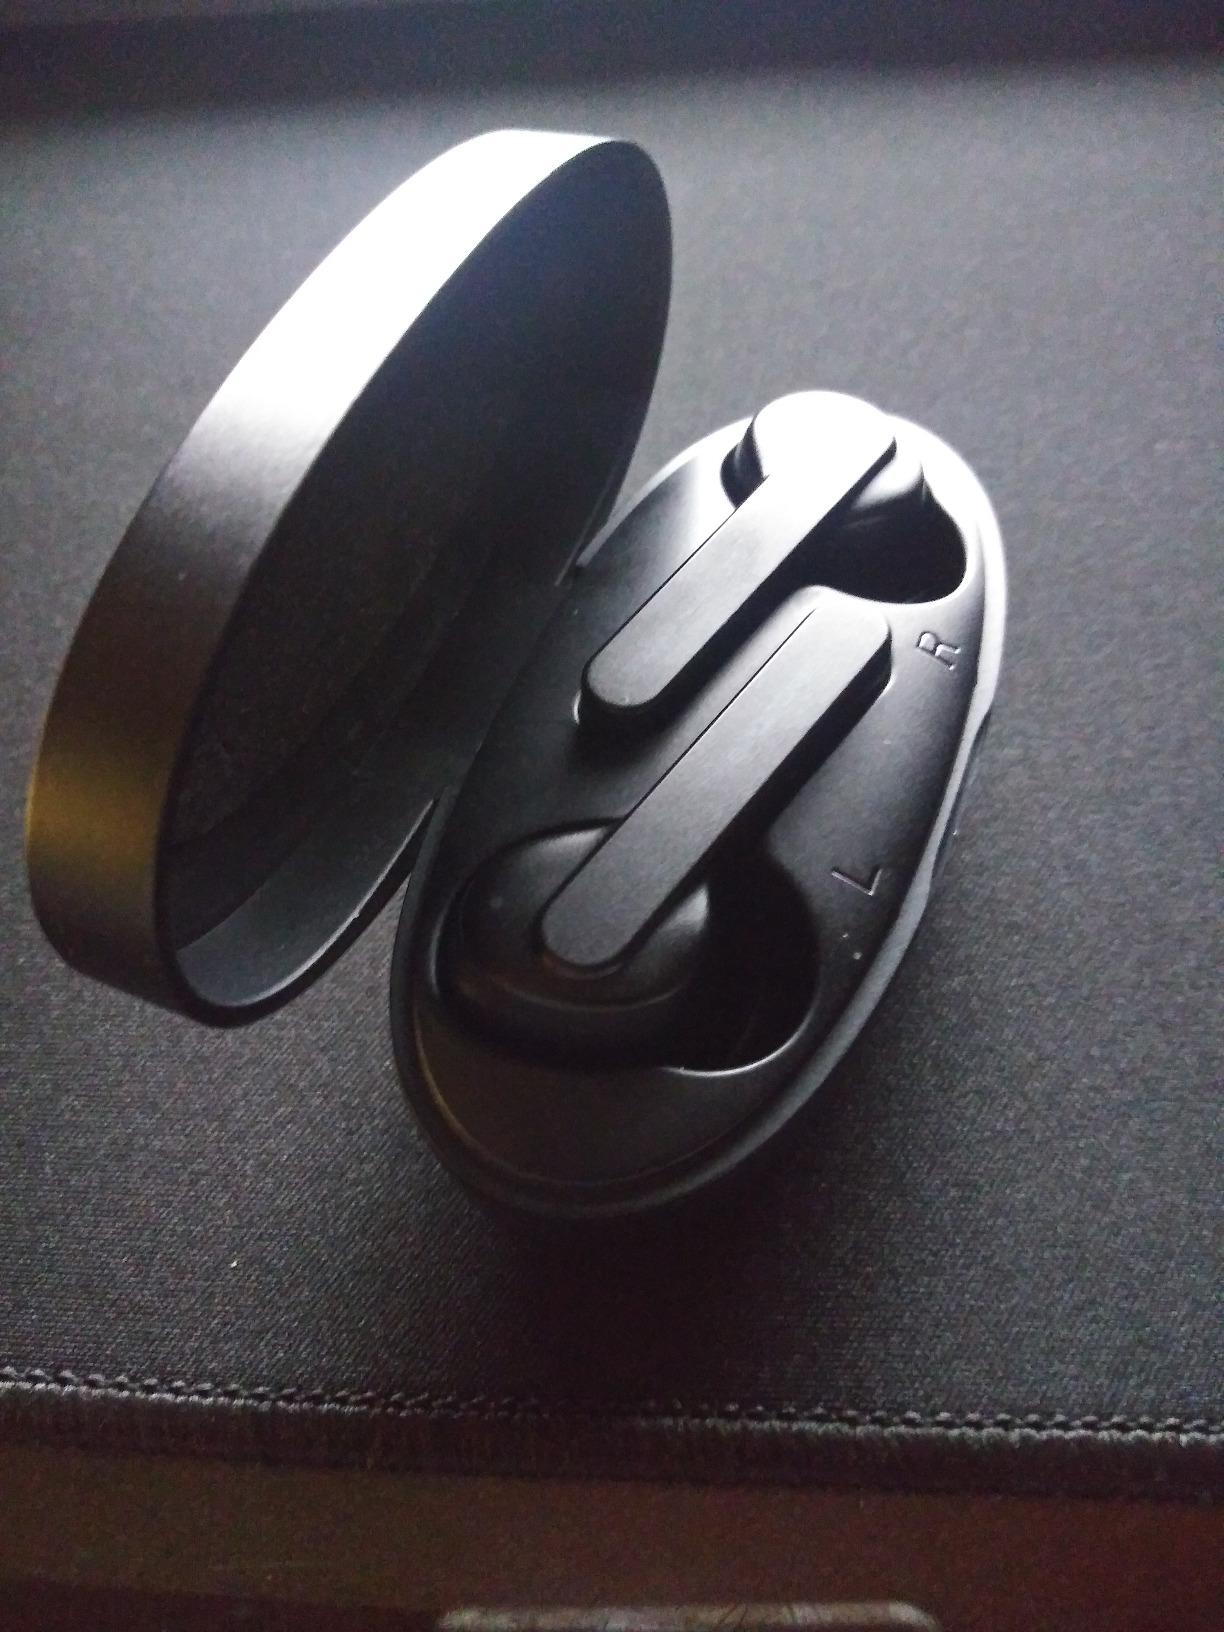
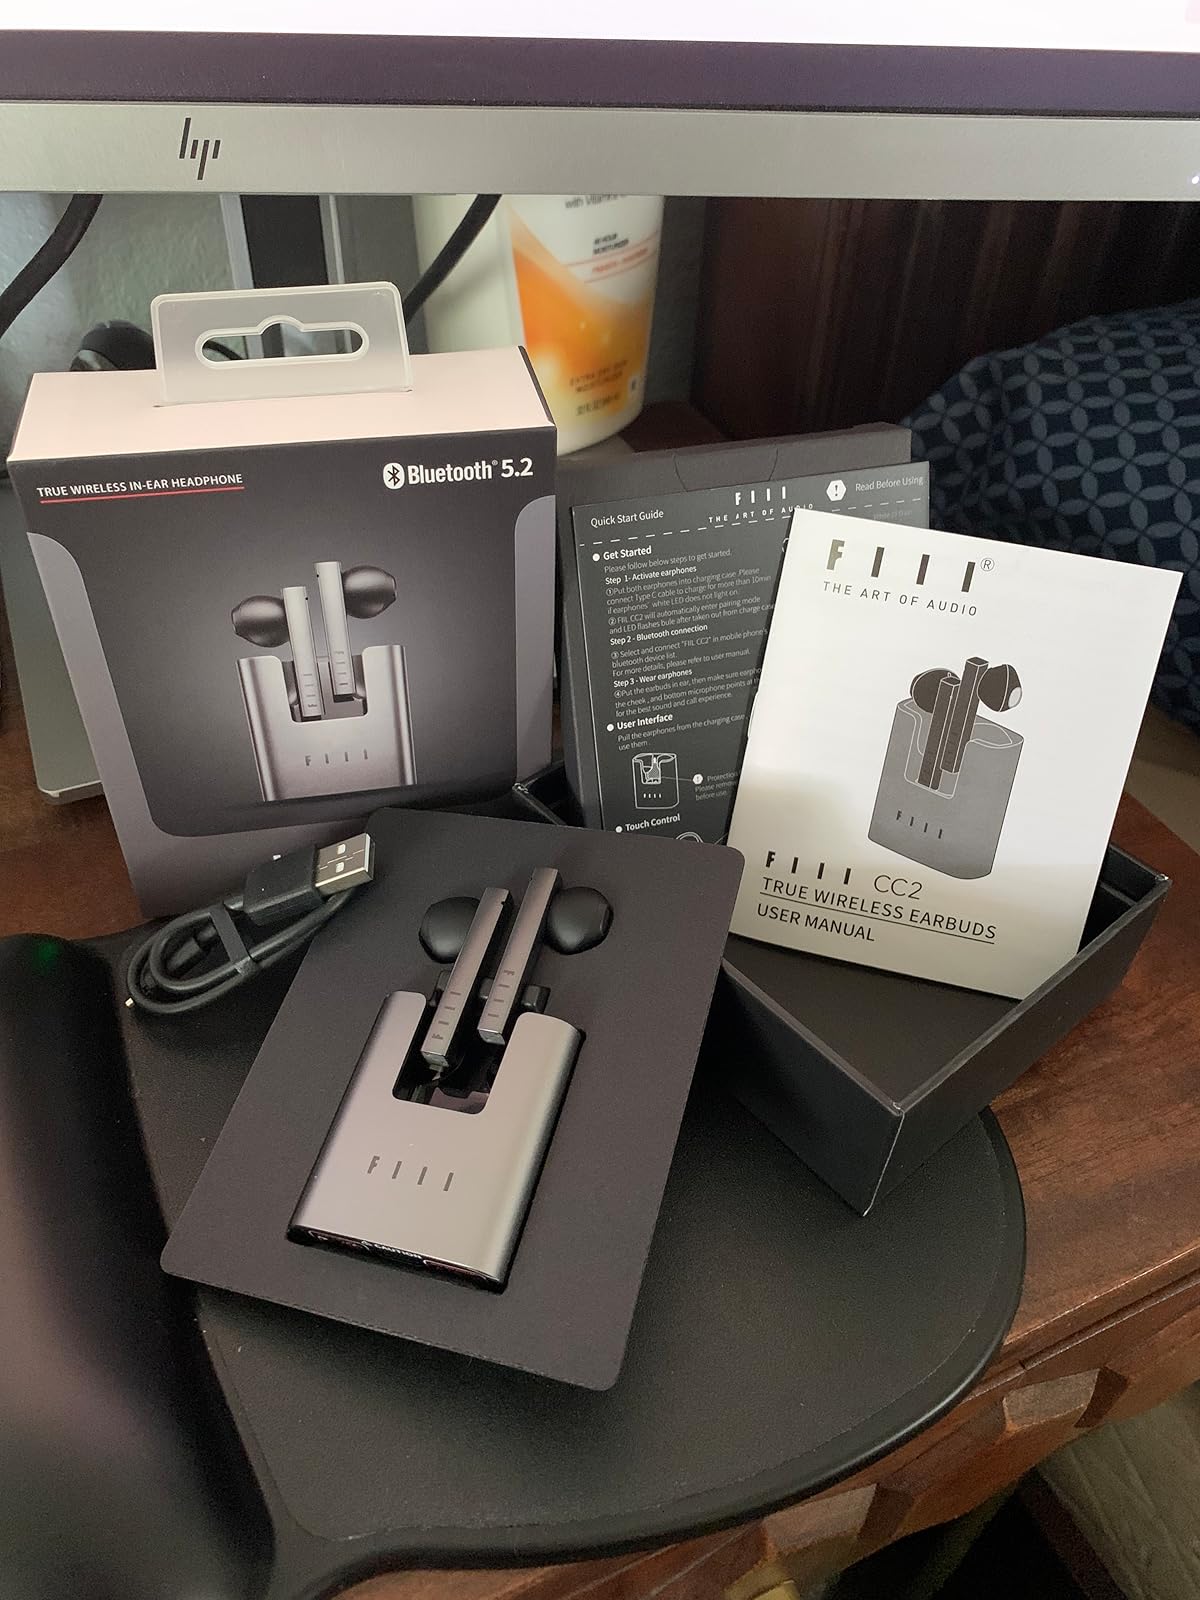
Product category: earbuds
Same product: no